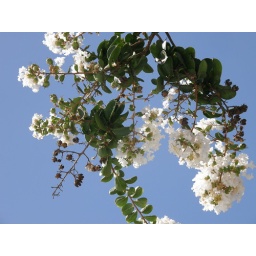
Eucalyptus flower on a street tree in Covina